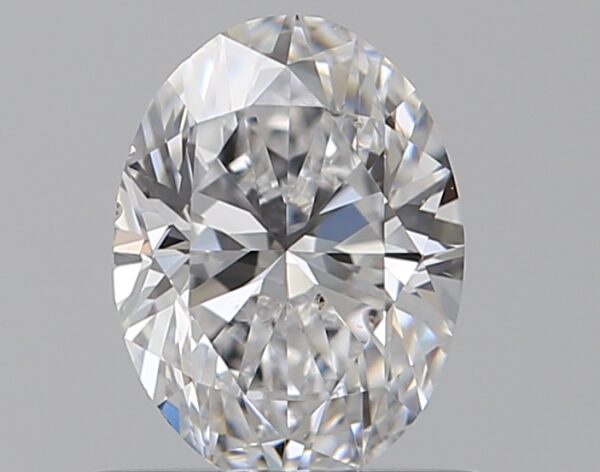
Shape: oval
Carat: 0.7
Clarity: VS2
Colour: D
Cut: VG
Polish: EX
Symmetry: VG
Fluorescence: N
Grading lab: GIA
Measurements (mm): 6.64 x 4.93 x 3.21